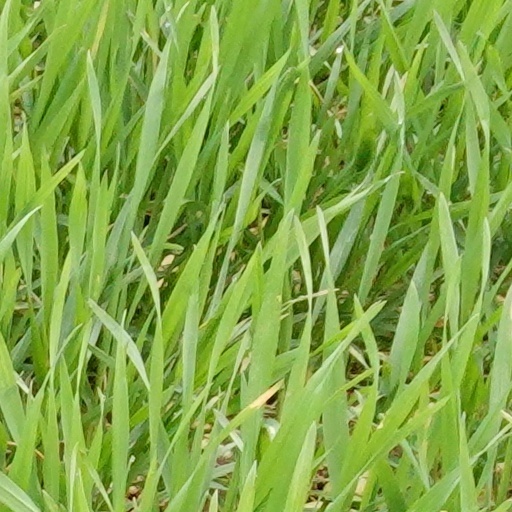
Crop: wheat